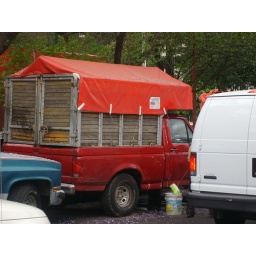
truck wash in street